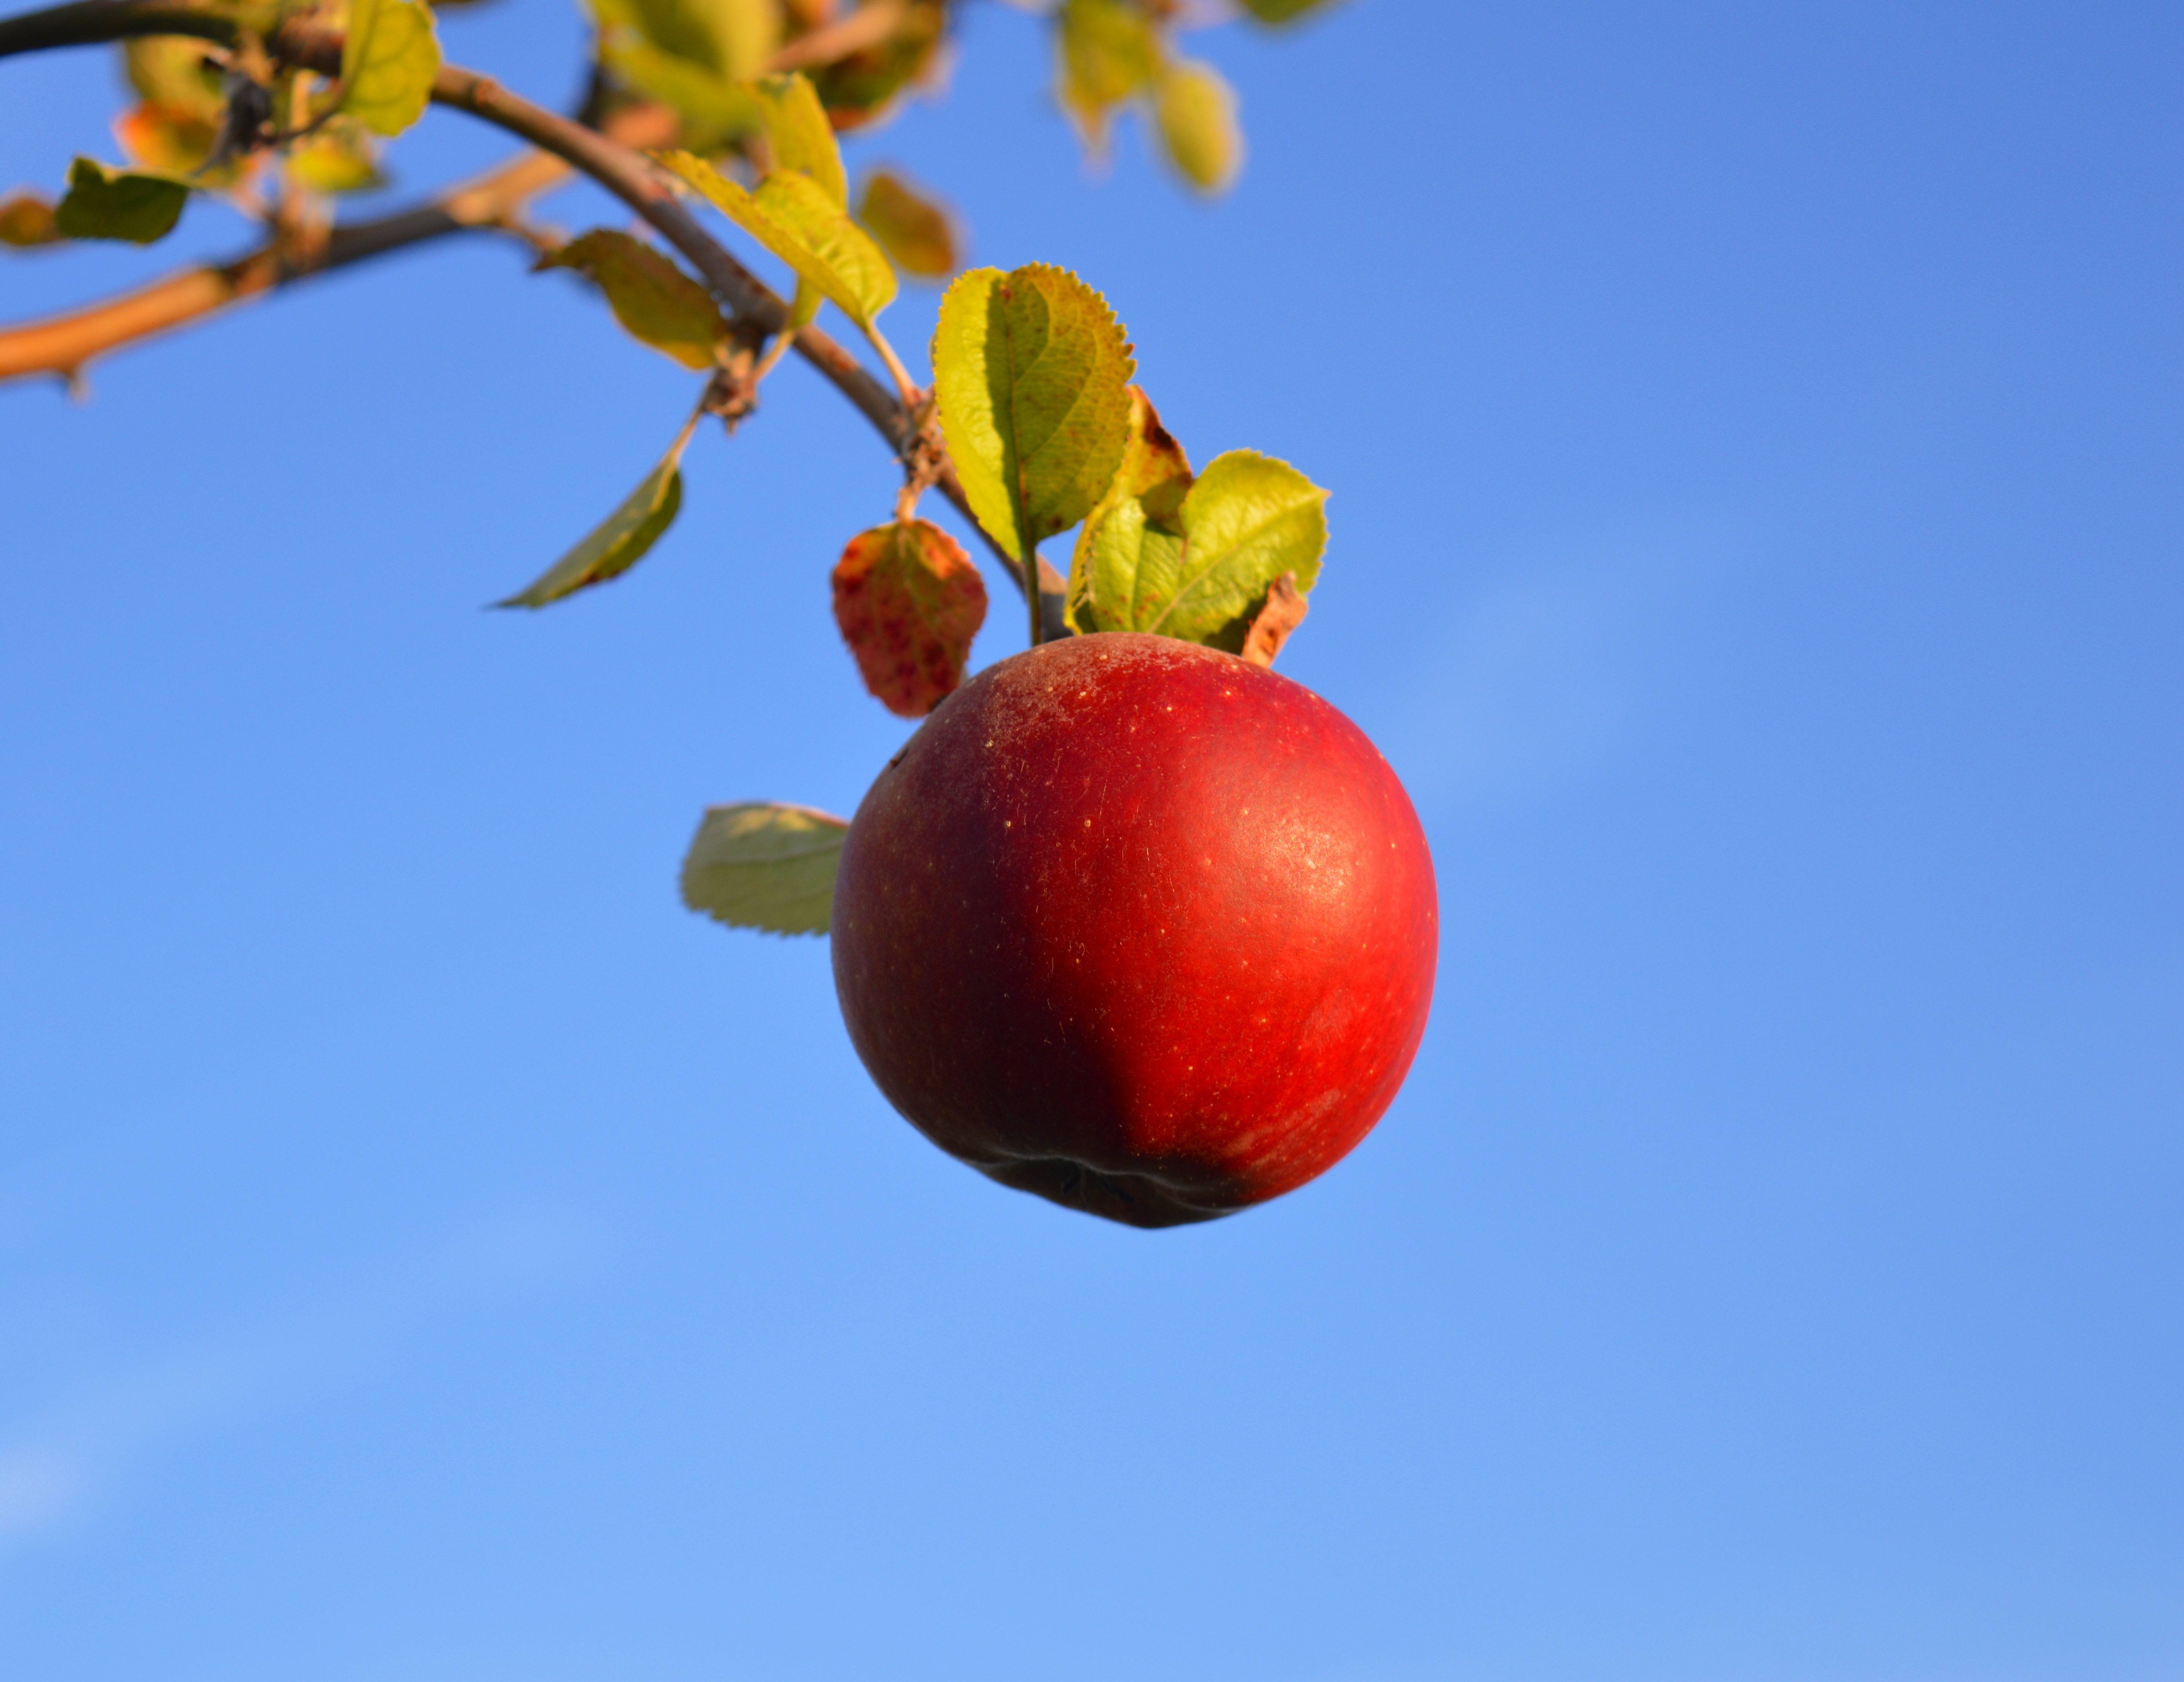
apple, branch, blossom, plant, fruit, berry, flower, ripe, food, red, produce, healthy, delicious, juice, red apple, vitamins, frisch, rose hip, macro photography, flowering plant, rose family, land plant